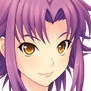
Portrait style: Anime Portrait